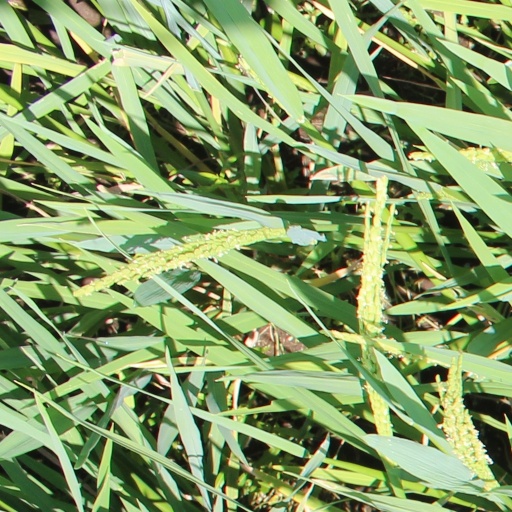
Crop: rice